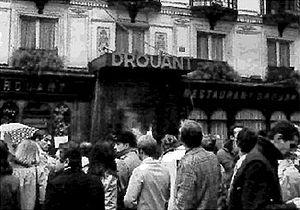
Prix de littérature française au drouant
Drouant est un célèbre grand restaurant parisien fondé en 1880 par Charles Drouant. Il est situé au 16-18, place Gaillon, dans le 2ᵉ arrondissement, dans le quartier de l'Opéra Garnier. Le restaurant Drouant accueille mensuellement depuis 1914 les jurés du prix Goncourt et depuis 1926 ceux du prix Renaudot. Les cuisines du restaurant sont dirigées par le chef Émile Cotte.